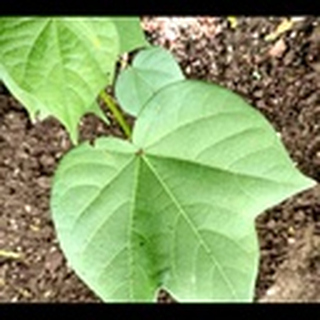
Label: healthy_cotton